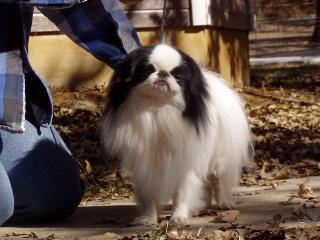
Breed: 249-n000106-Japanese_spaniel